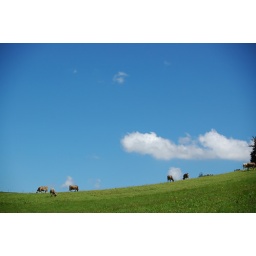
cows in the sky